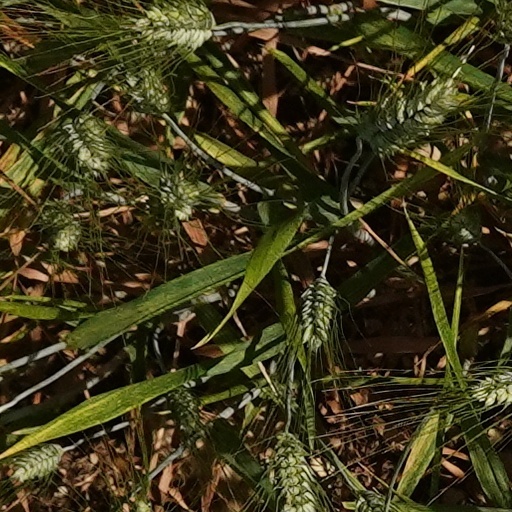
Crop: wheat